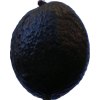
Label: black_avocado